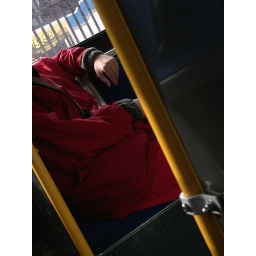
Bus, sitting in red